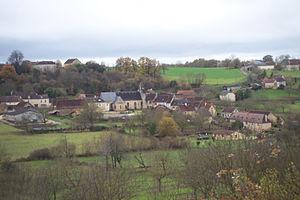
vue du versant sud du bourg de Granges d'Ans - Dordogne - France
Granges-d'Ans est une commune française située dans le département de la Dordogne, en région Nouvelle-Aquitaine.